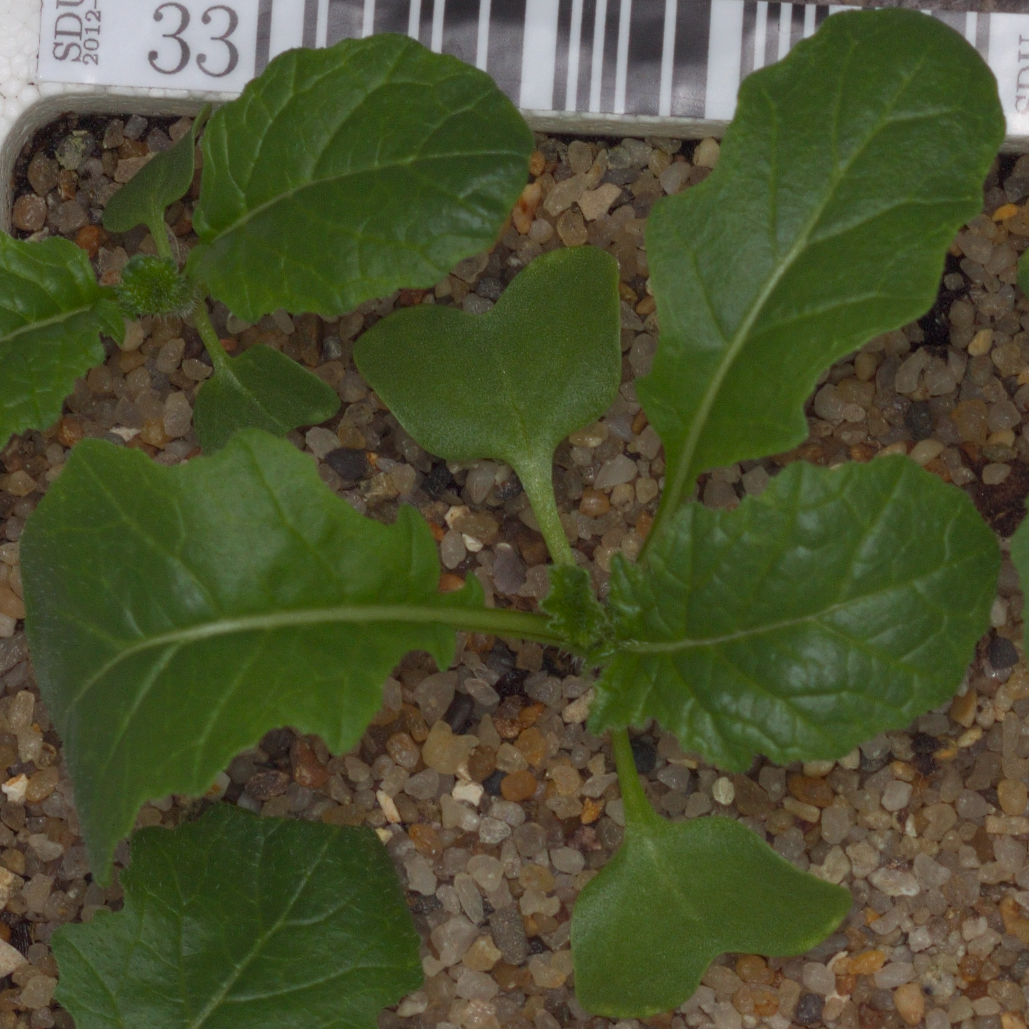
Label: charlock